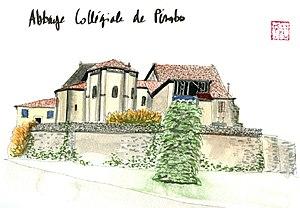
Aquarelle de l'abbaye de Pimbo dans le département français des Landes.
Pimbo est une commune du Sud-Ouest de la France, située dans le département des Landes.